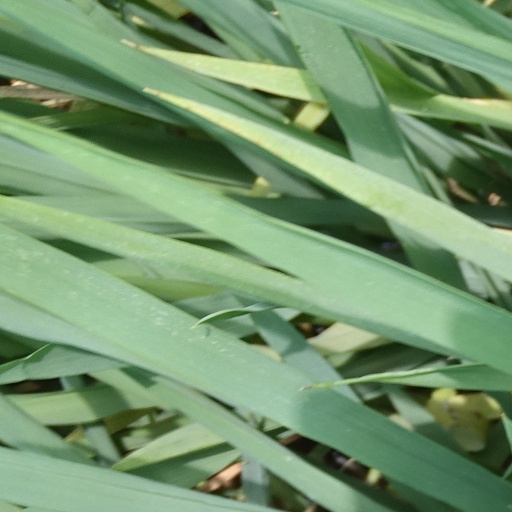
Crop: rice